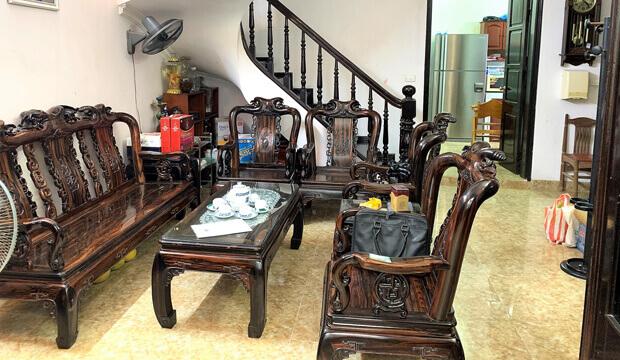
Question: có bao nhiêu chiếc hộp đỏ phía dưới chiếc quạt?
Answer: có hai chiếc hộp đỏ phía dưới chiếc quạt